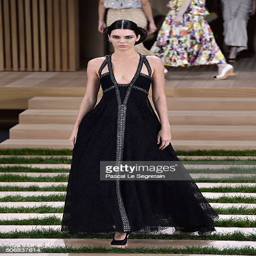
actor walks the runway during the show as part